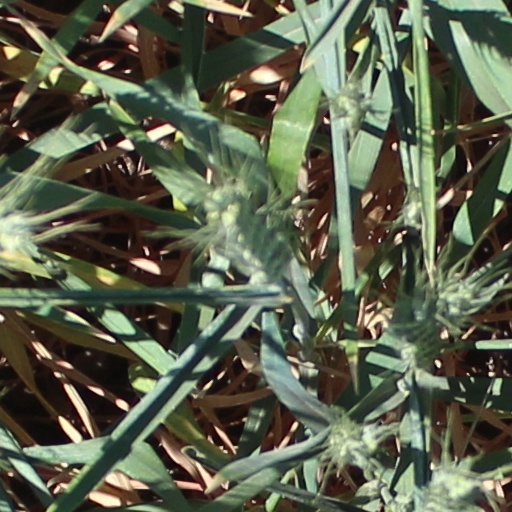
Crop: wheat